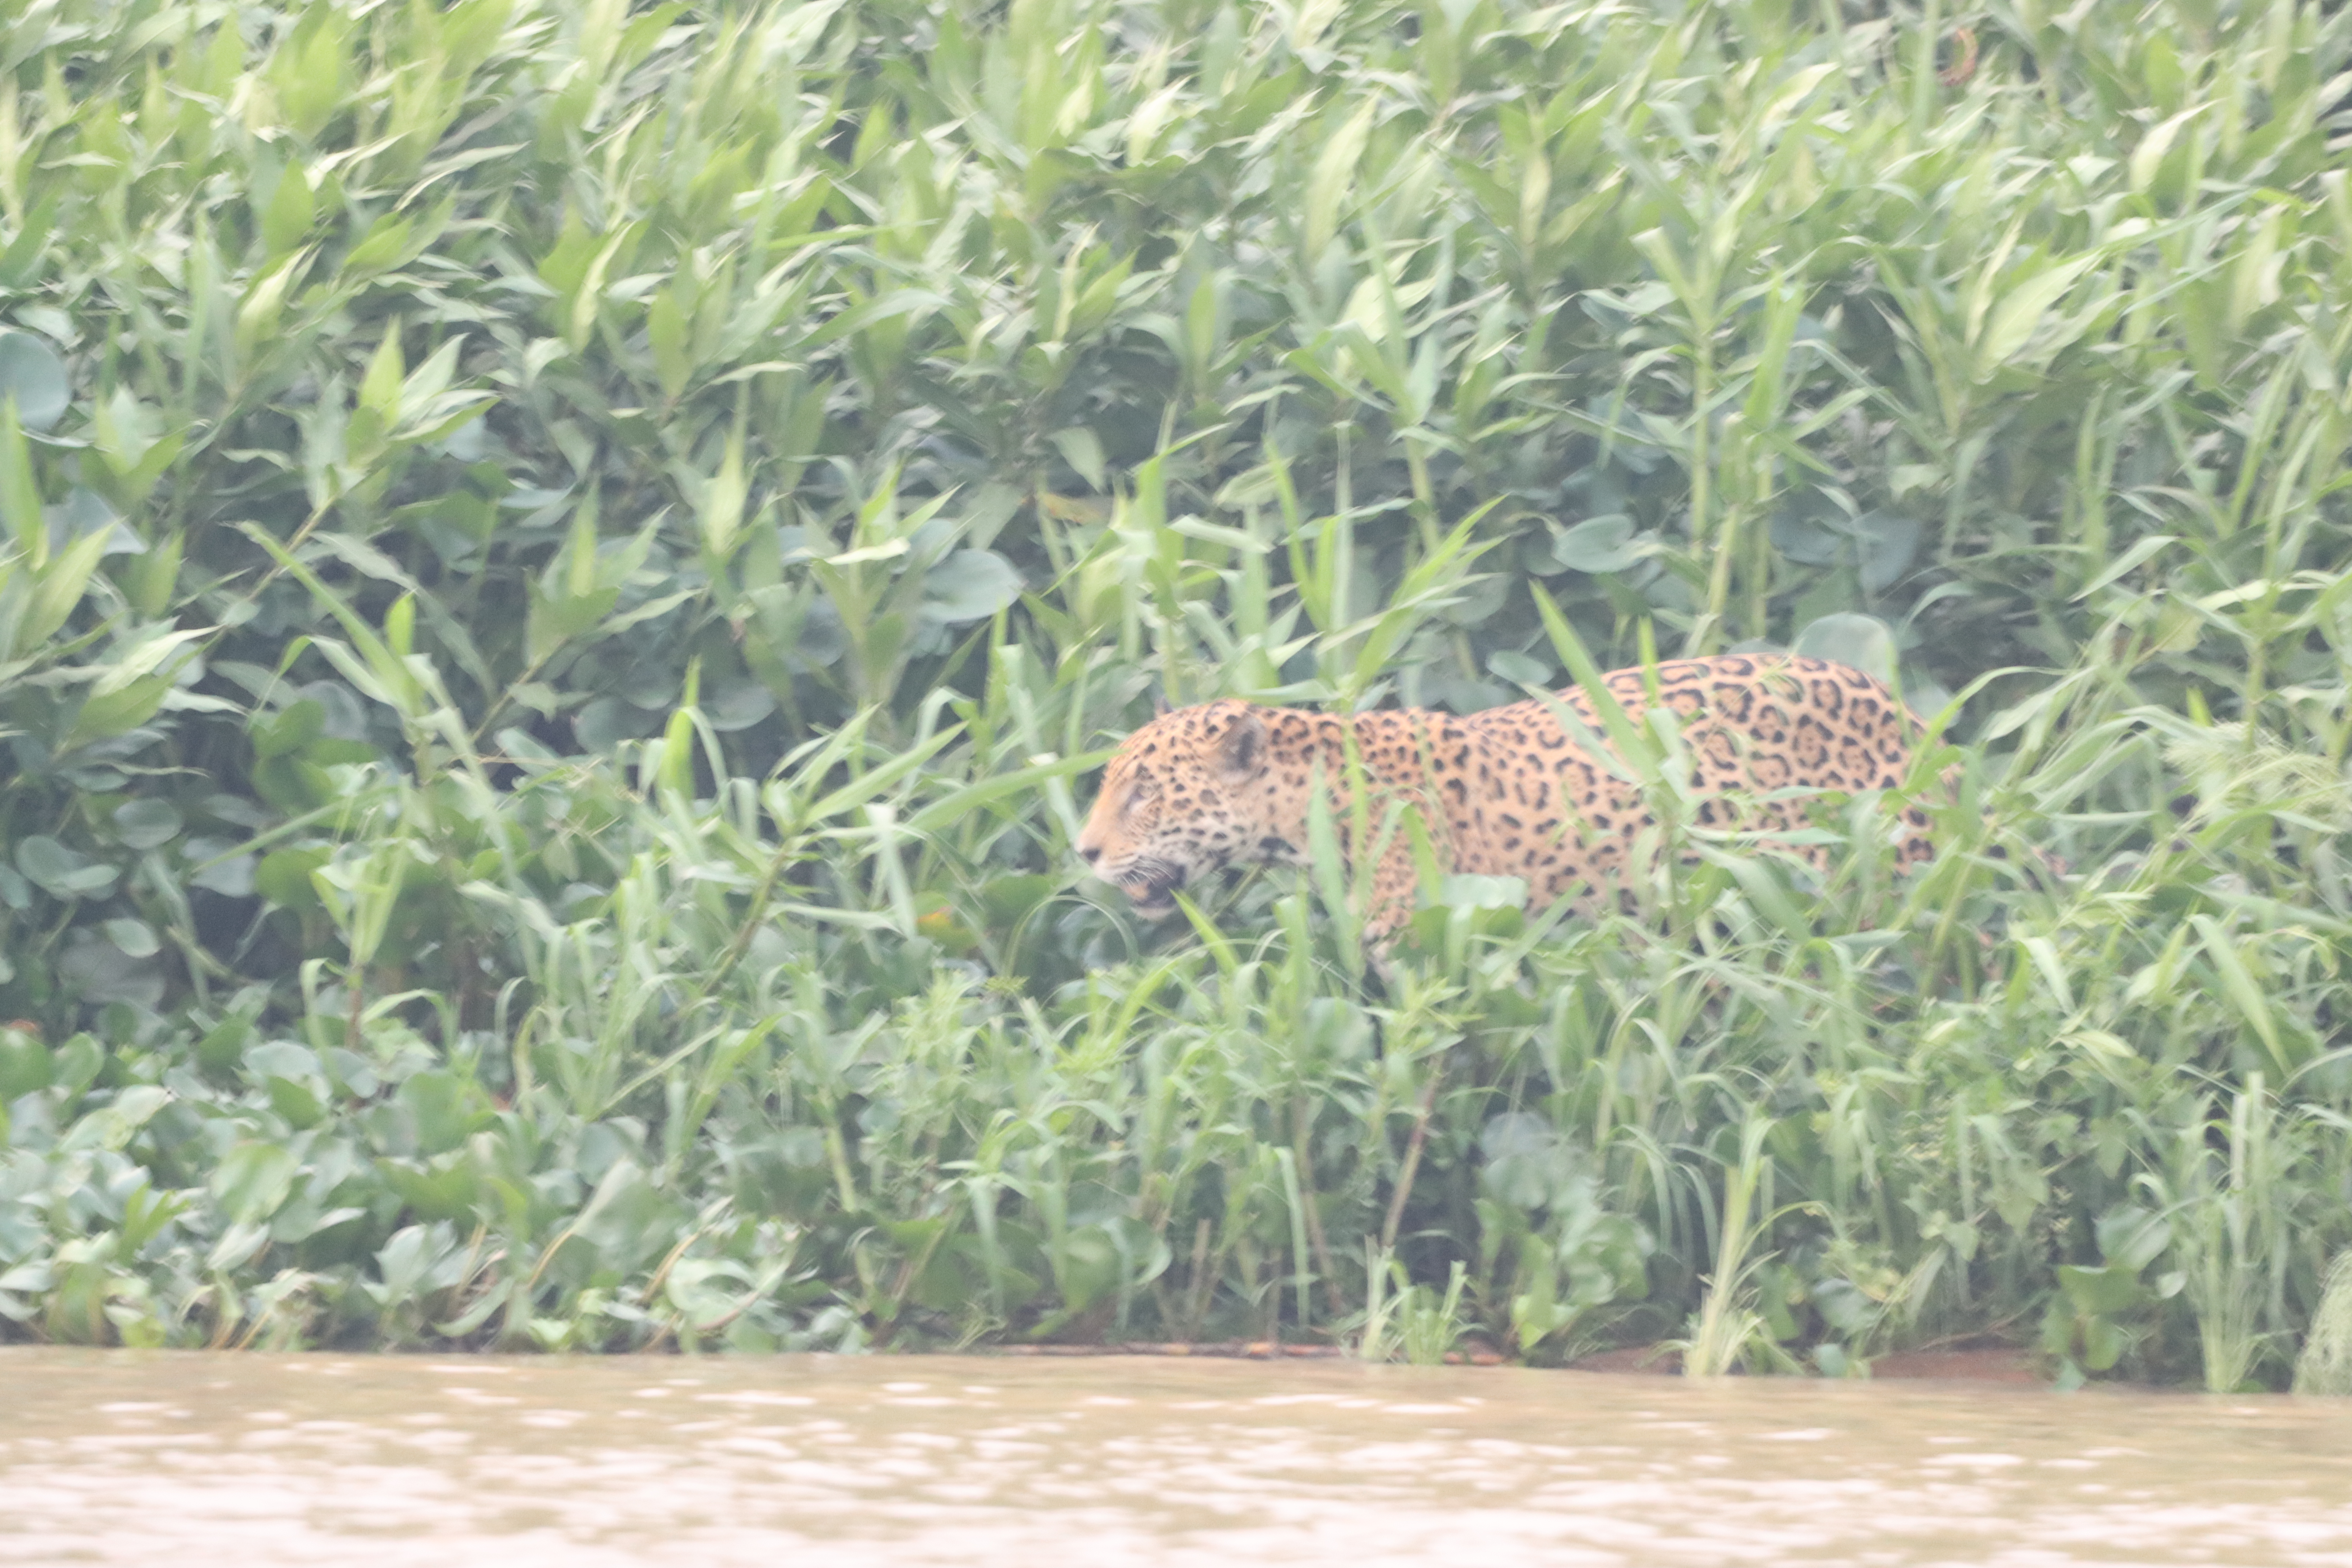
Jaguar: Pollyanna